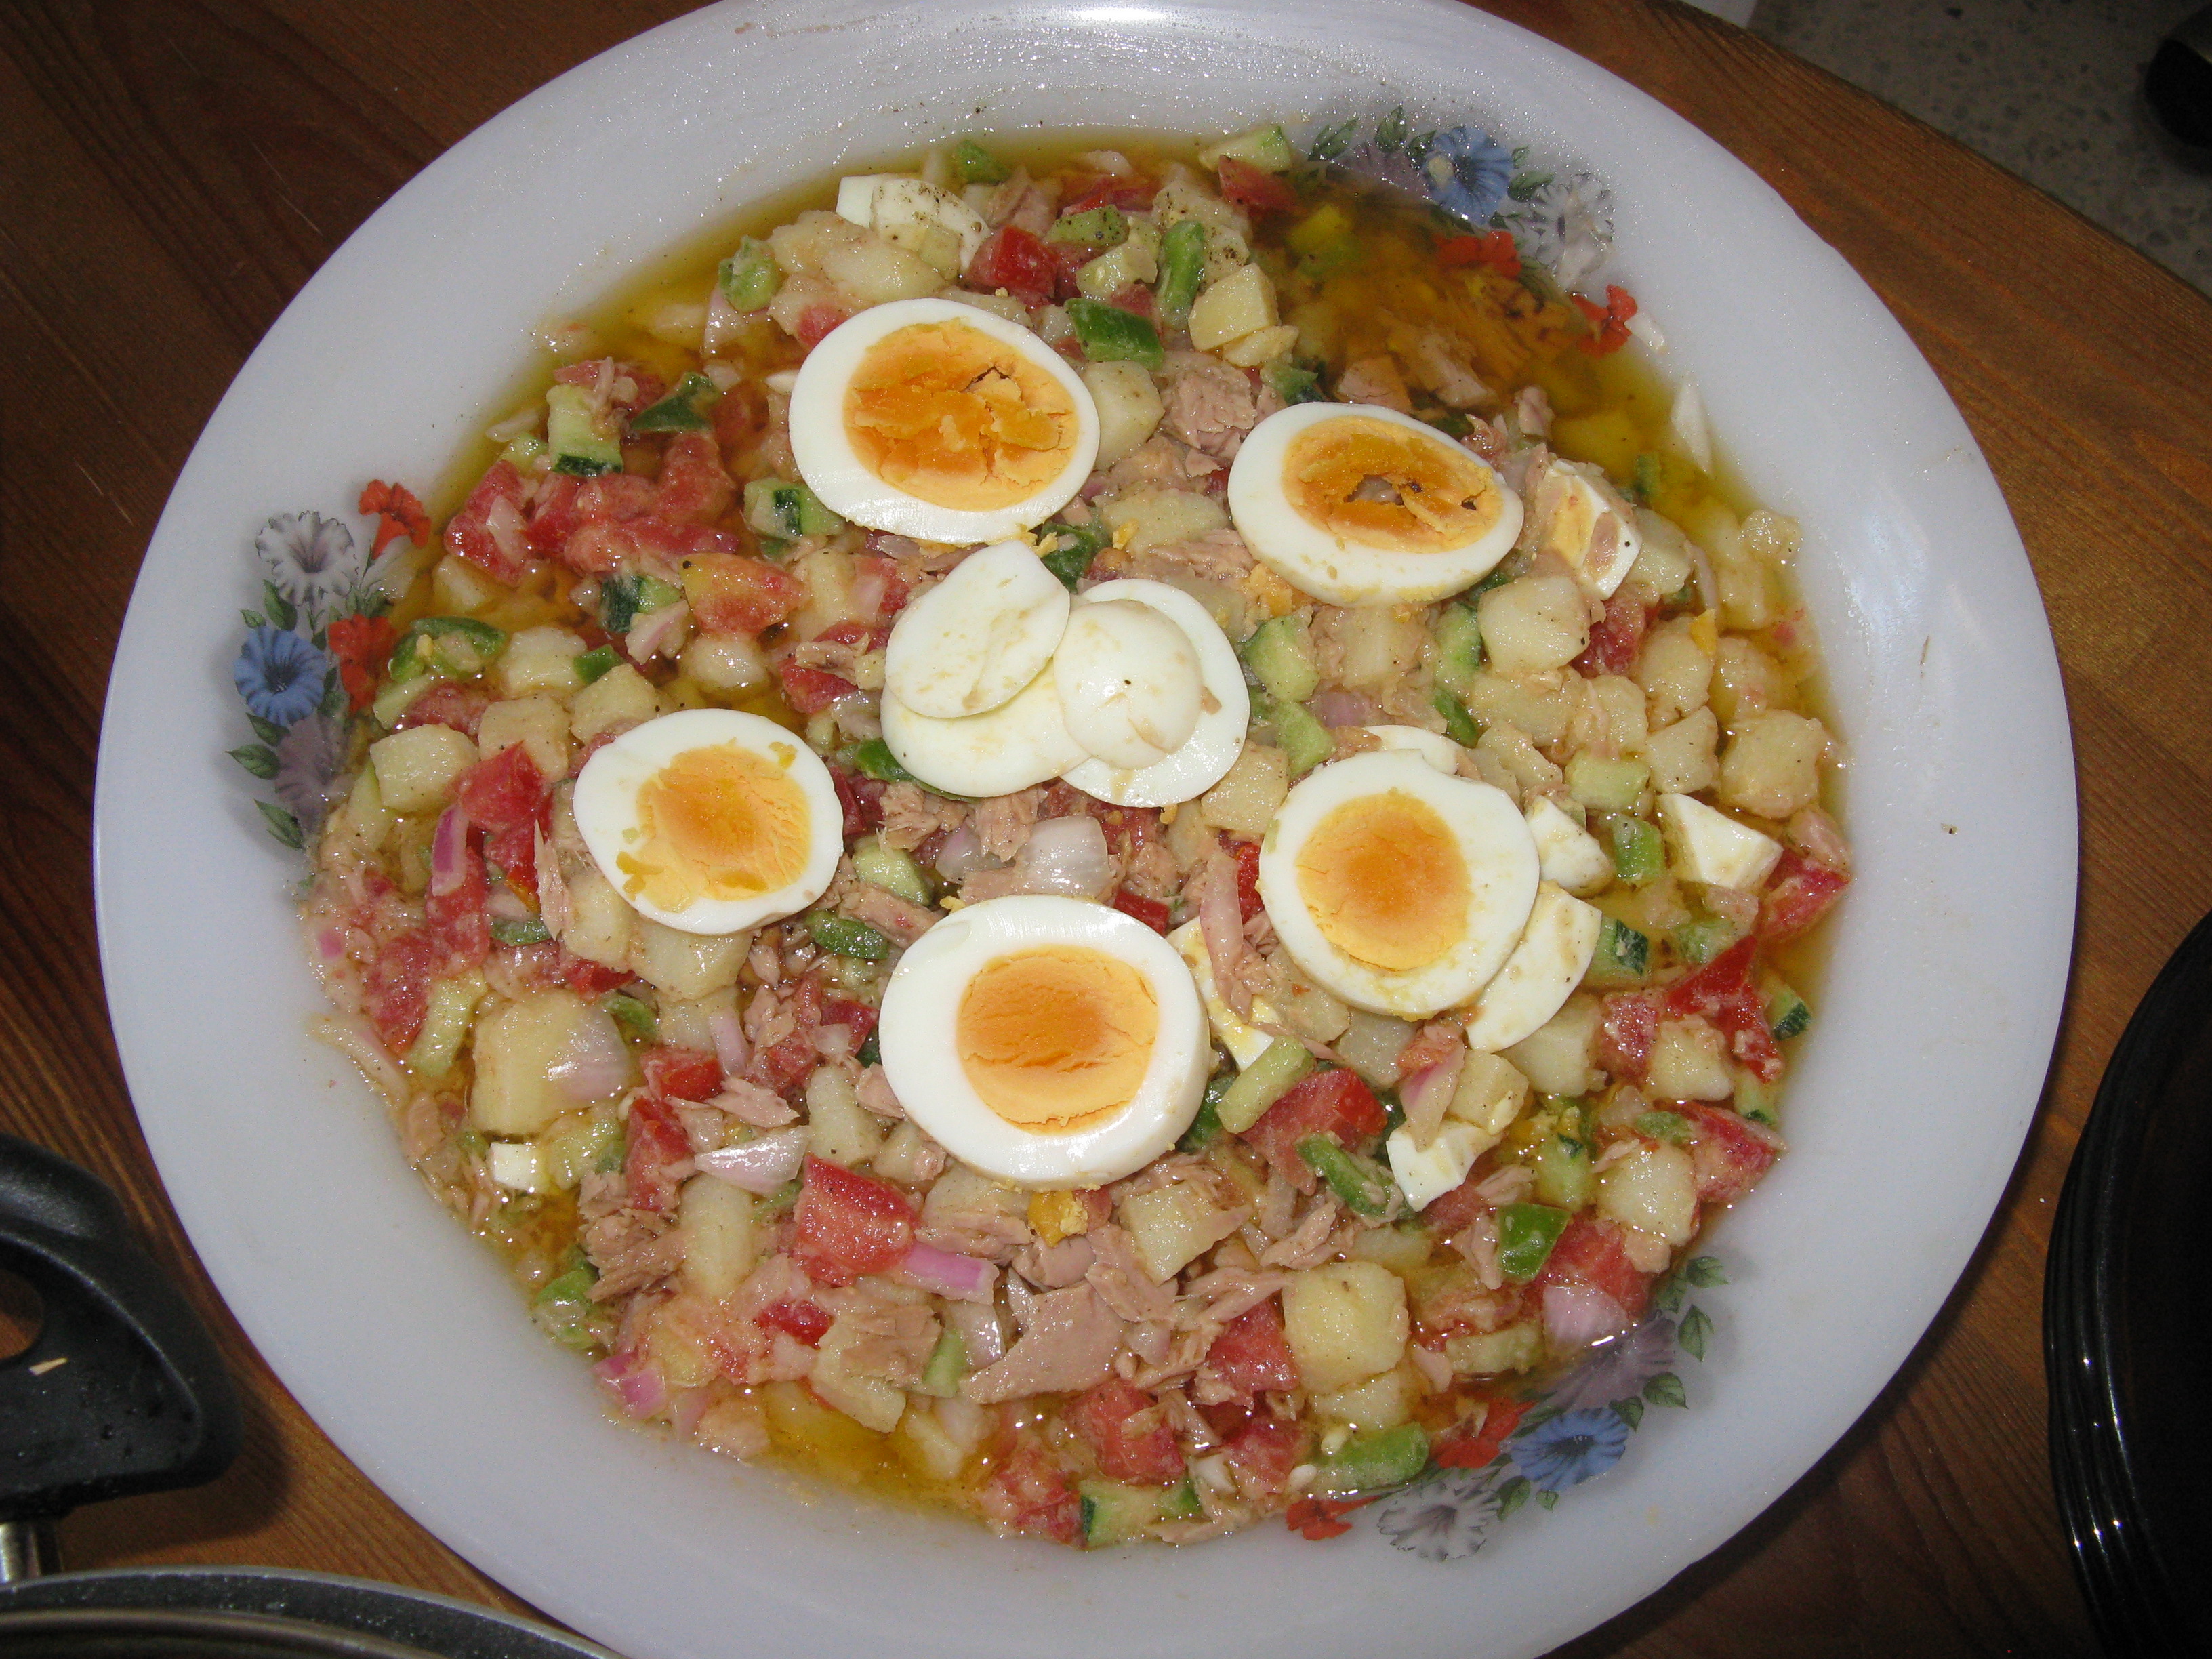
meal, food, salad, spring, green, produce, vegetable, healthy, eat, lunch, cuisine, egg, pesto, cook, grill, vegetables, tomatoes, oil, diet, asparagus, asparagus time, low asparagus plants, ingredient, recipe, dish, egg yolk, tableware, egg white, plate, circle, comfort food, kitchen utensil, cooking, meat, Salted duck egg, staple food, spanish cuisine, thai food, indian cuisine, oval, mixture, Irish food, chinese food, delicacy